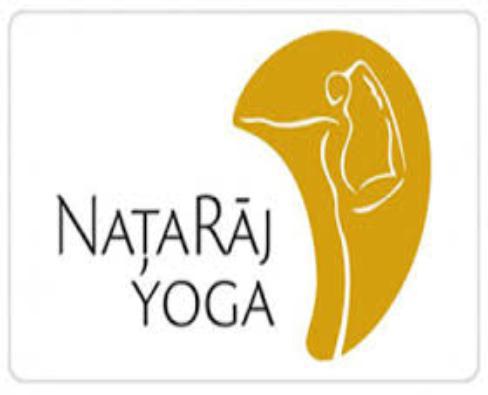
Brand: nataraj
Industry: Transportation